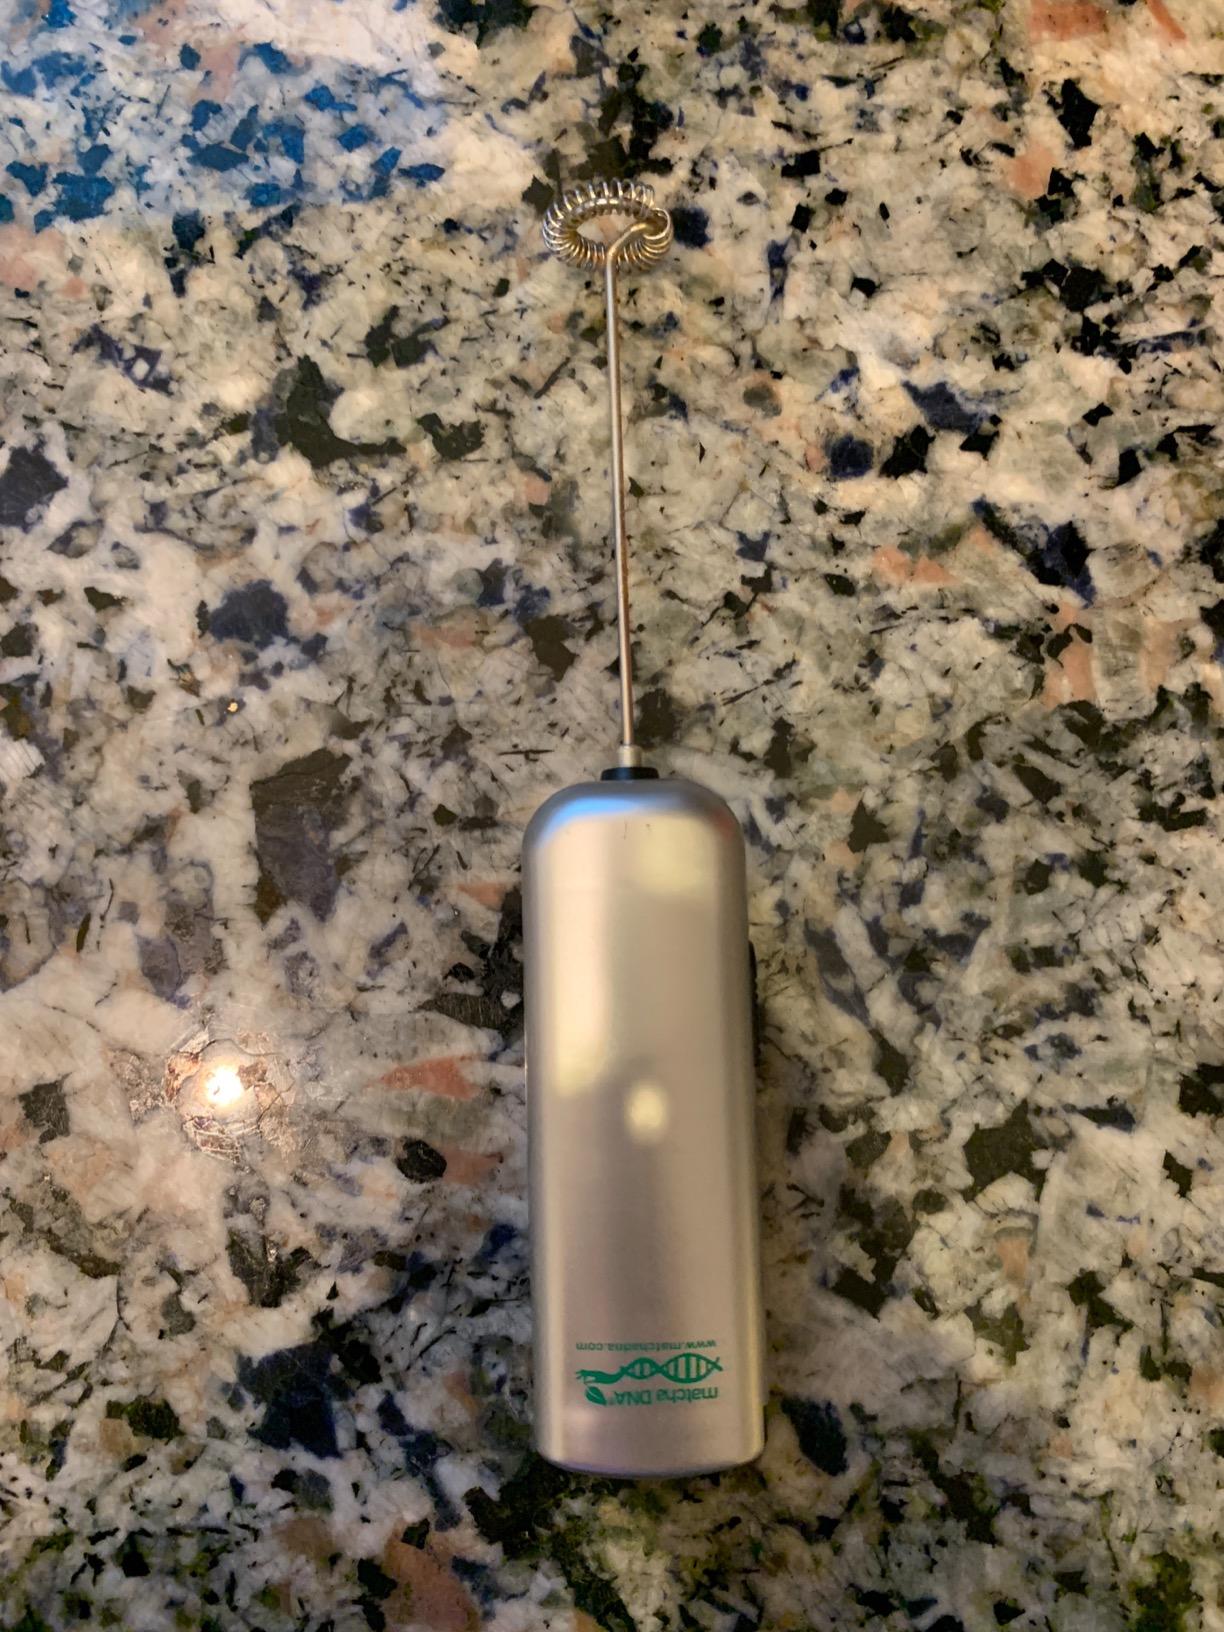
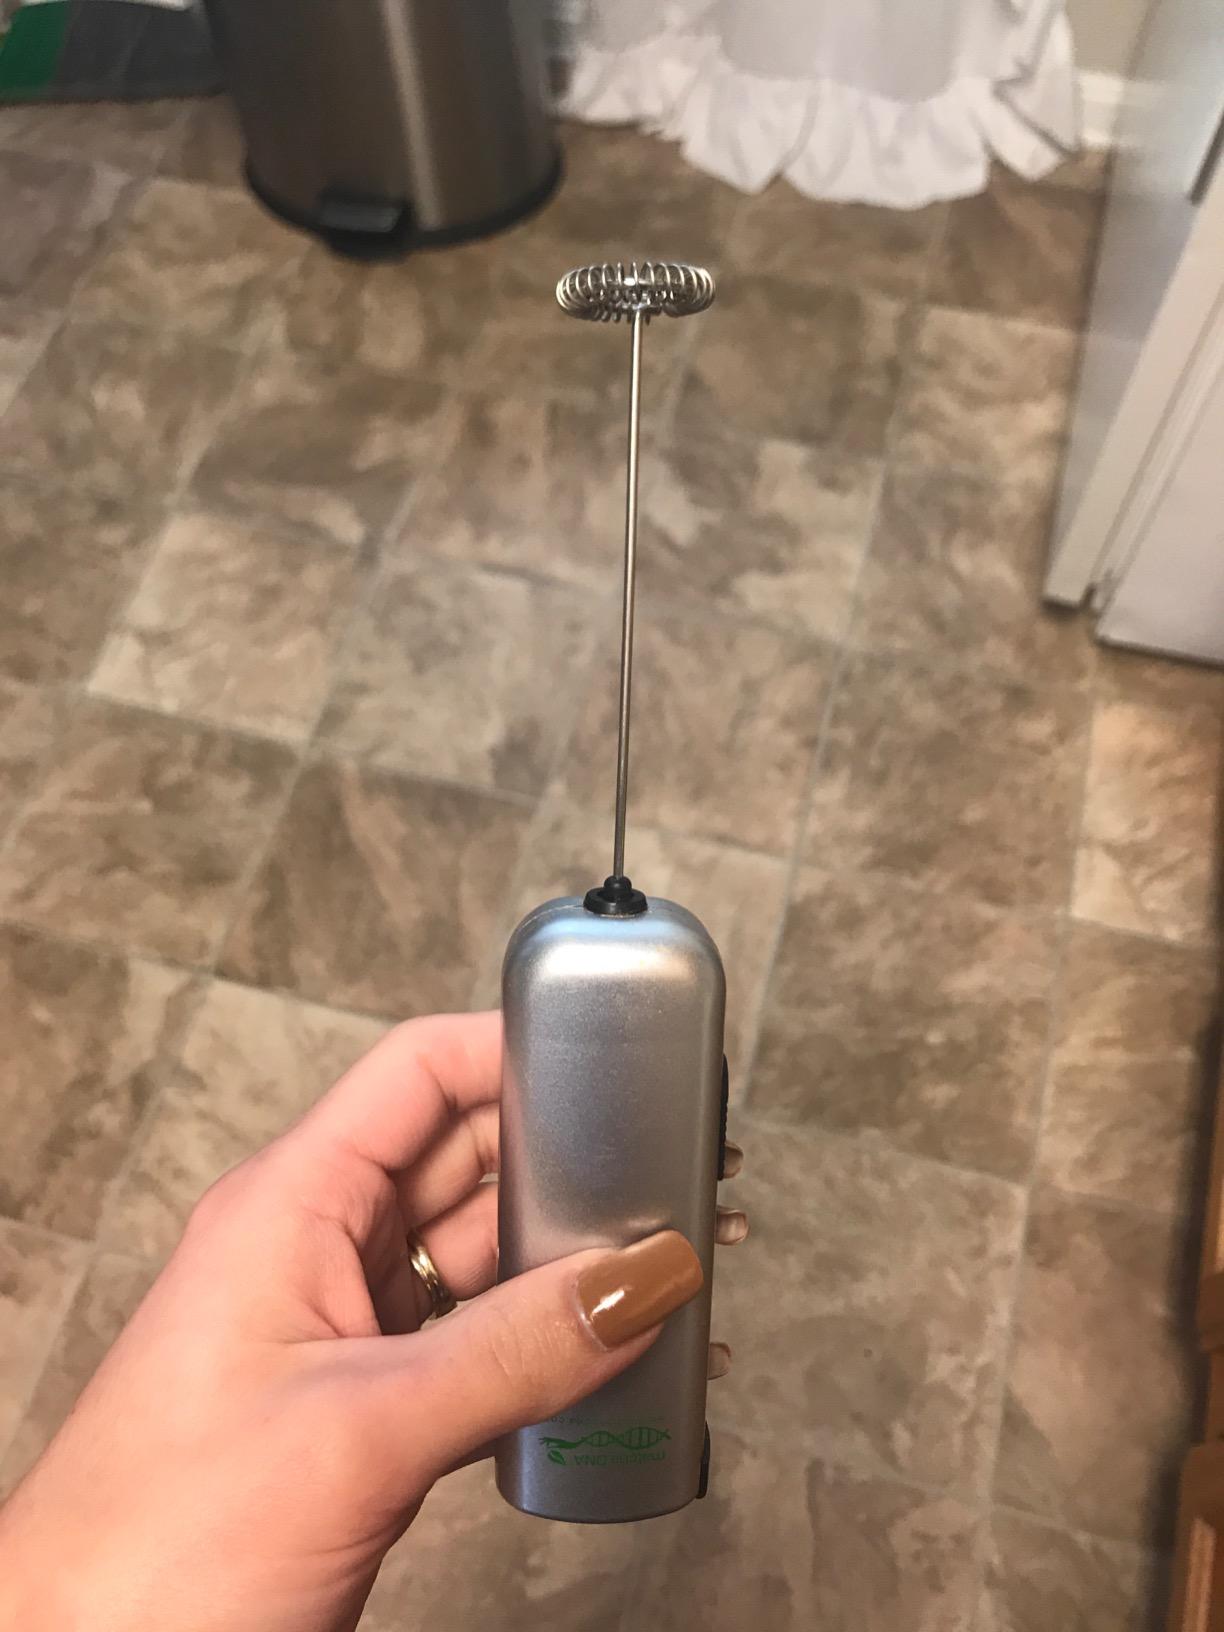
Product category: items_mixer
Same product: yes